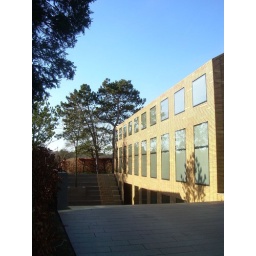
Laren, office buildingdesign by Koen van Velsen